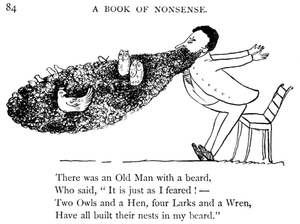
Edward Lear est un écrivain, un illustrateur et un ornithologue britannique connu pour sa poésie, né le 12 mai 1812 à Holloway, et mort le 29 janvier 1888 à Sanremo.